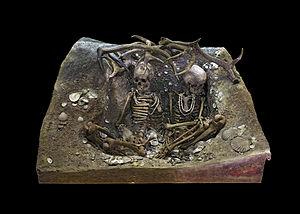
Sépulture de Téviec. Mésolithique, de -6740 à -5680 avant le présent. Deux squelettes de femmes entre 25 et 35 ans, mortes de mort violente, avec plusieurs traumatismes crâniens et impacts de flèches. Les deux corps ont été ensevelis avec beaucoup de soins dans une fosse creusée moitié dans le sous-sol et moitié dans les débris de cuisine qui les recouvraient. L’ensemble est «
Une tombe est le lieu où sont déposés un corps ou les restes d'un corps mort. Ce lieu est ensuite comblé ou recouvert. Cet acte, appelé inhumation, est intentionnel au sens anthropologique et s'accompagne généralement d'un rituel.
Téviec ou Théviec est un îlot privé situé à l'ouest de l'isthme de la presqu'île de Quiberon, à Saint-Pierre-Quiberon en Bretagne.
Le VIᵉ millénaire av. J.-C. a débuté le 1ᵉʳ janvier 6000 av. J.-C. et s’est achevé le 31 décembre 5001 av. J.-C. dans le calendrier julien proleptique.